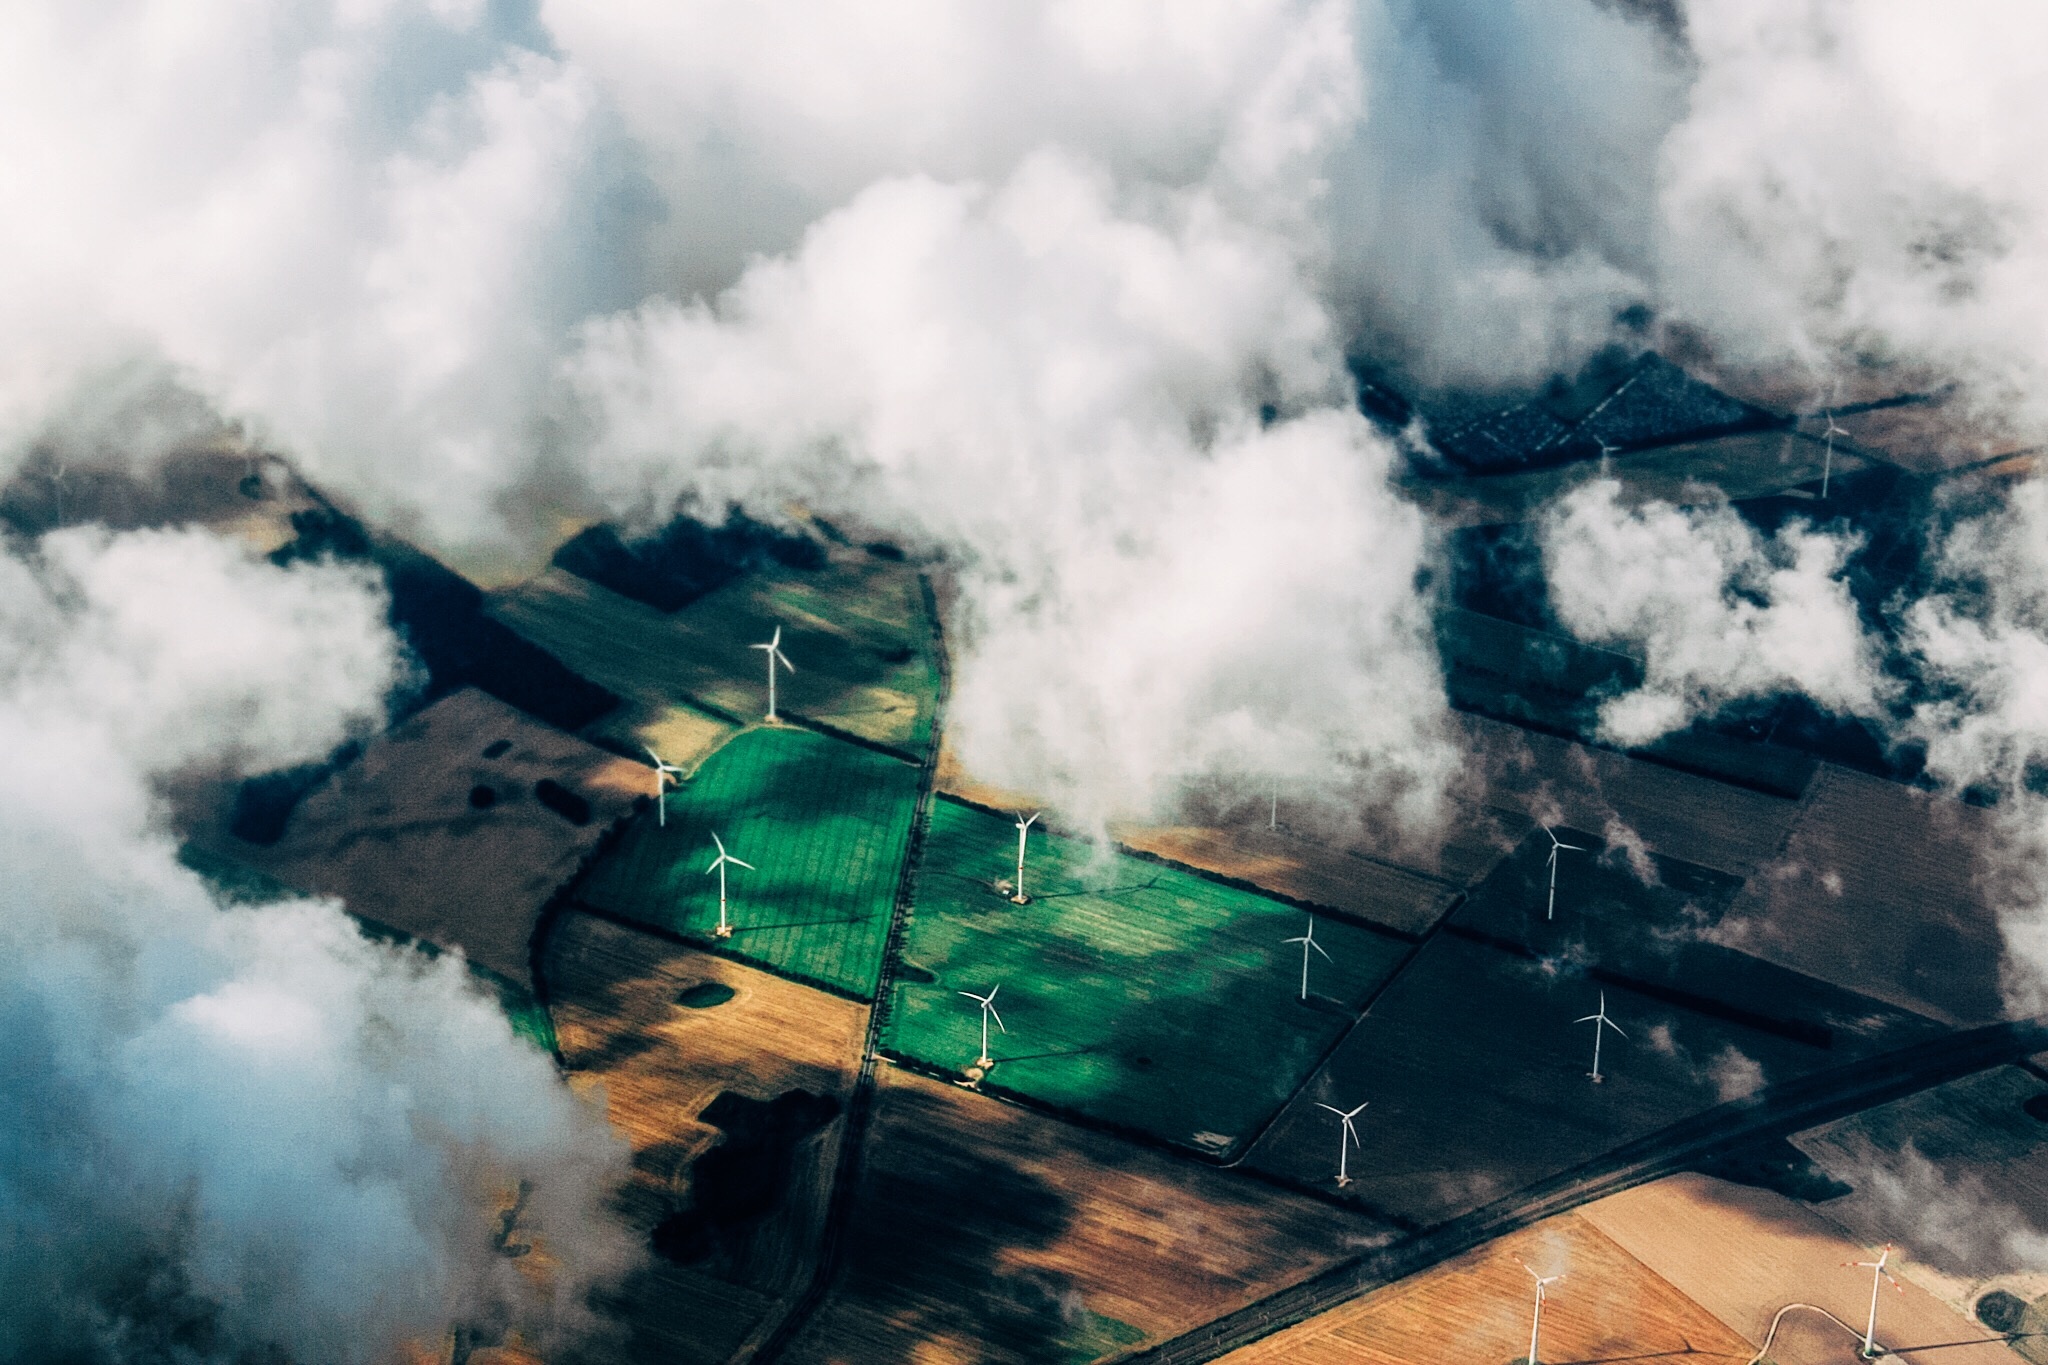
mountain, cloud, sky, cloudy, windmill, wind, atmosphere, mountain range, reflection, blue, aerial, green energy, aerial photography, atmosphere of earth, geological phenomenon